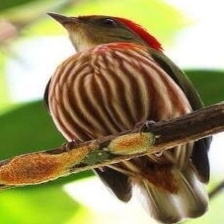
Species: STRIPPED MANAKIN
Scientific name: MACHAEROPTERUS REGULUS